Hot Springs Arlingtons

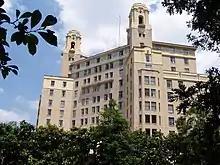
(2005) Arlington Resort and Bathhouse. Hot Springs, Arkansas

Source: Arkansas Baseball History